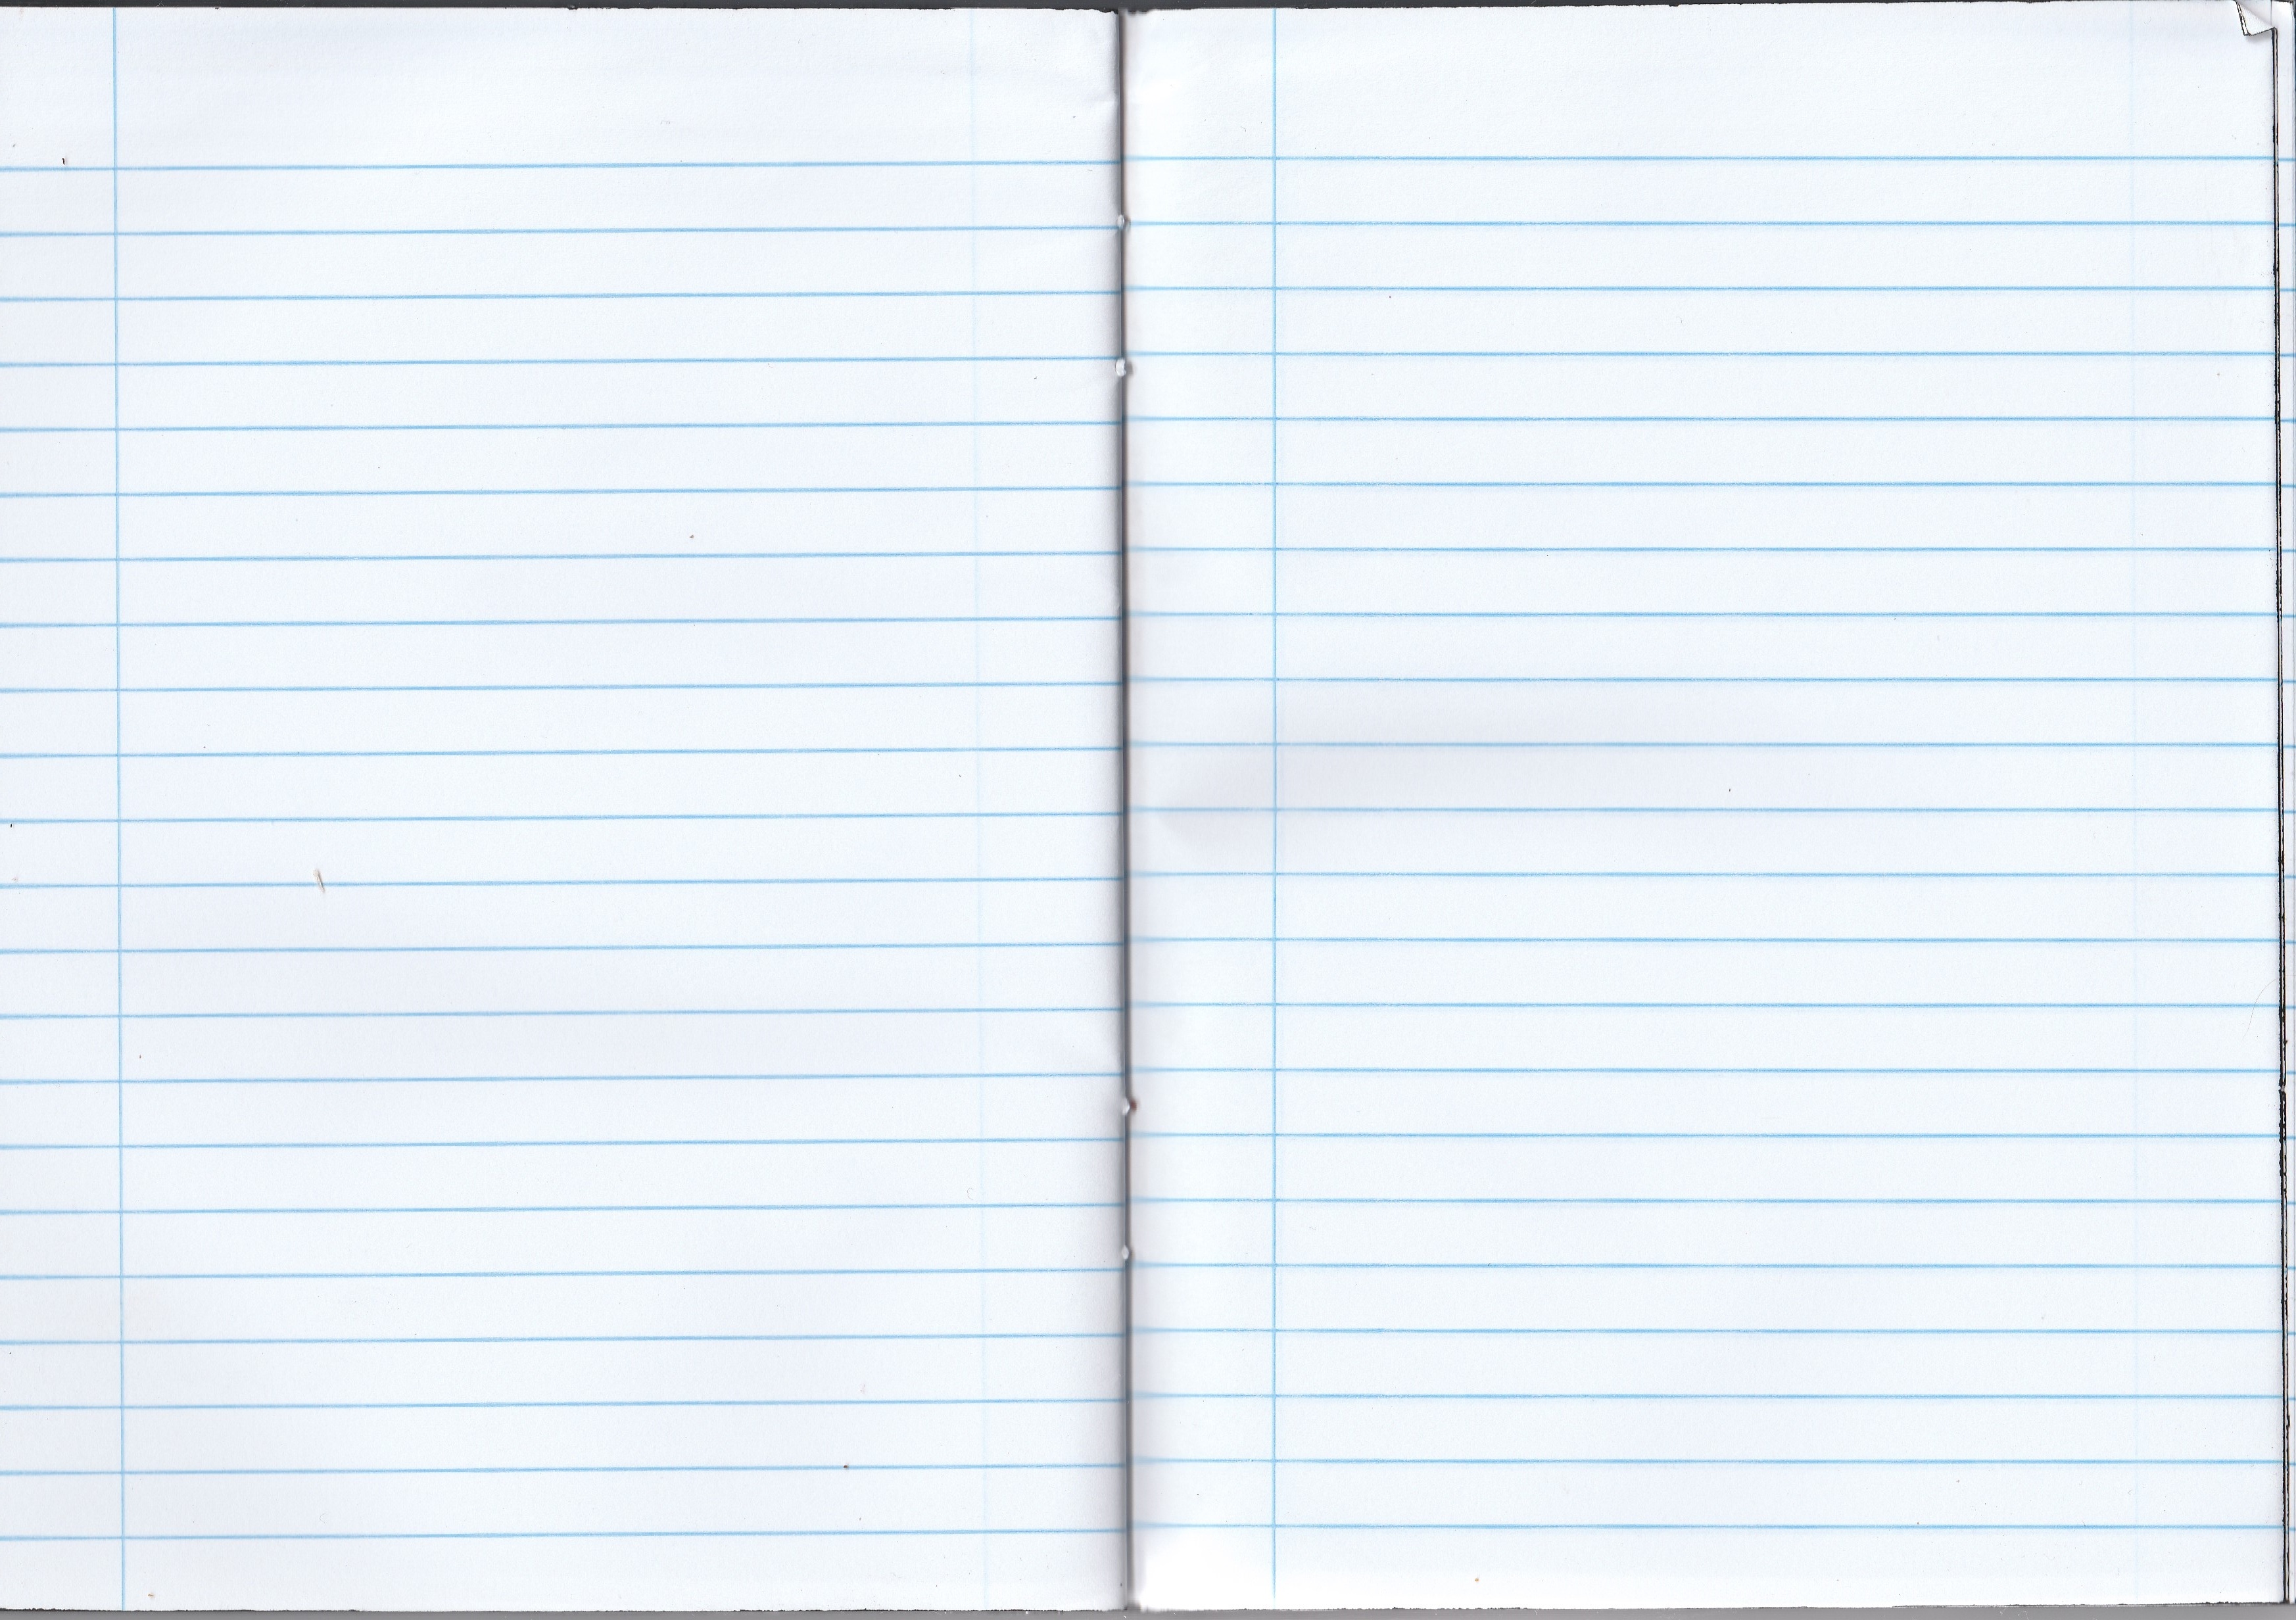
notebook, writing, window, pattern, line, curtain, paper, door, decor, interior design, lines, study, design, window blind, school, notes, window covering, window treatment, double page